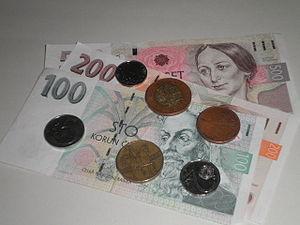
La couronne tchèque est la monnaie nationale de la Tchéquie depuis 1993. La couronne tchèque est divisée en 100 haléřů.